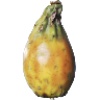
Label: Cactus fruit 1